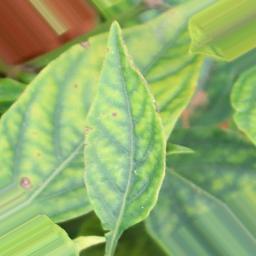
Label: nutritional